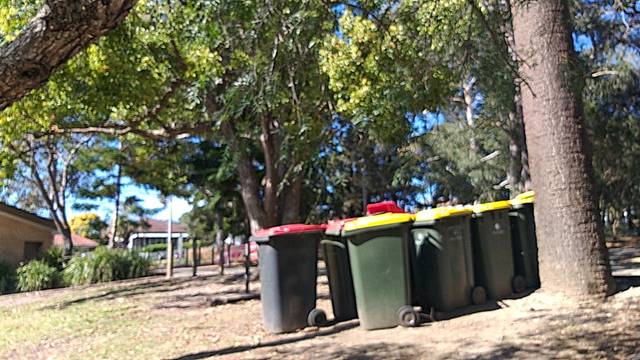
Region: Australia
Coordinates: -33.814, 151.111